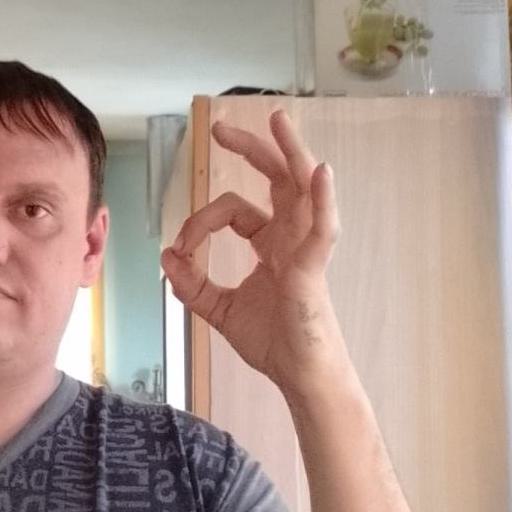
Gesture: ok